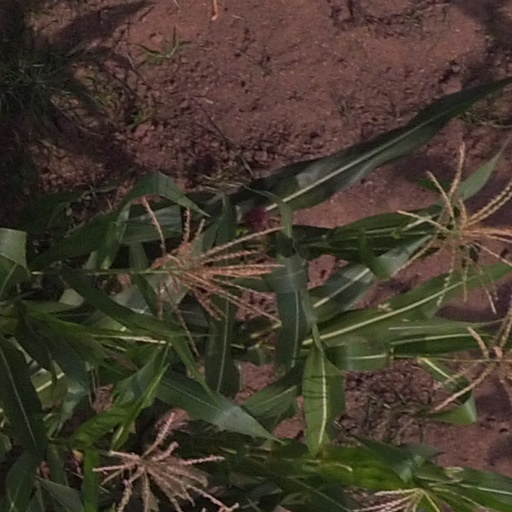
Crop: maize; corn